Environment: real
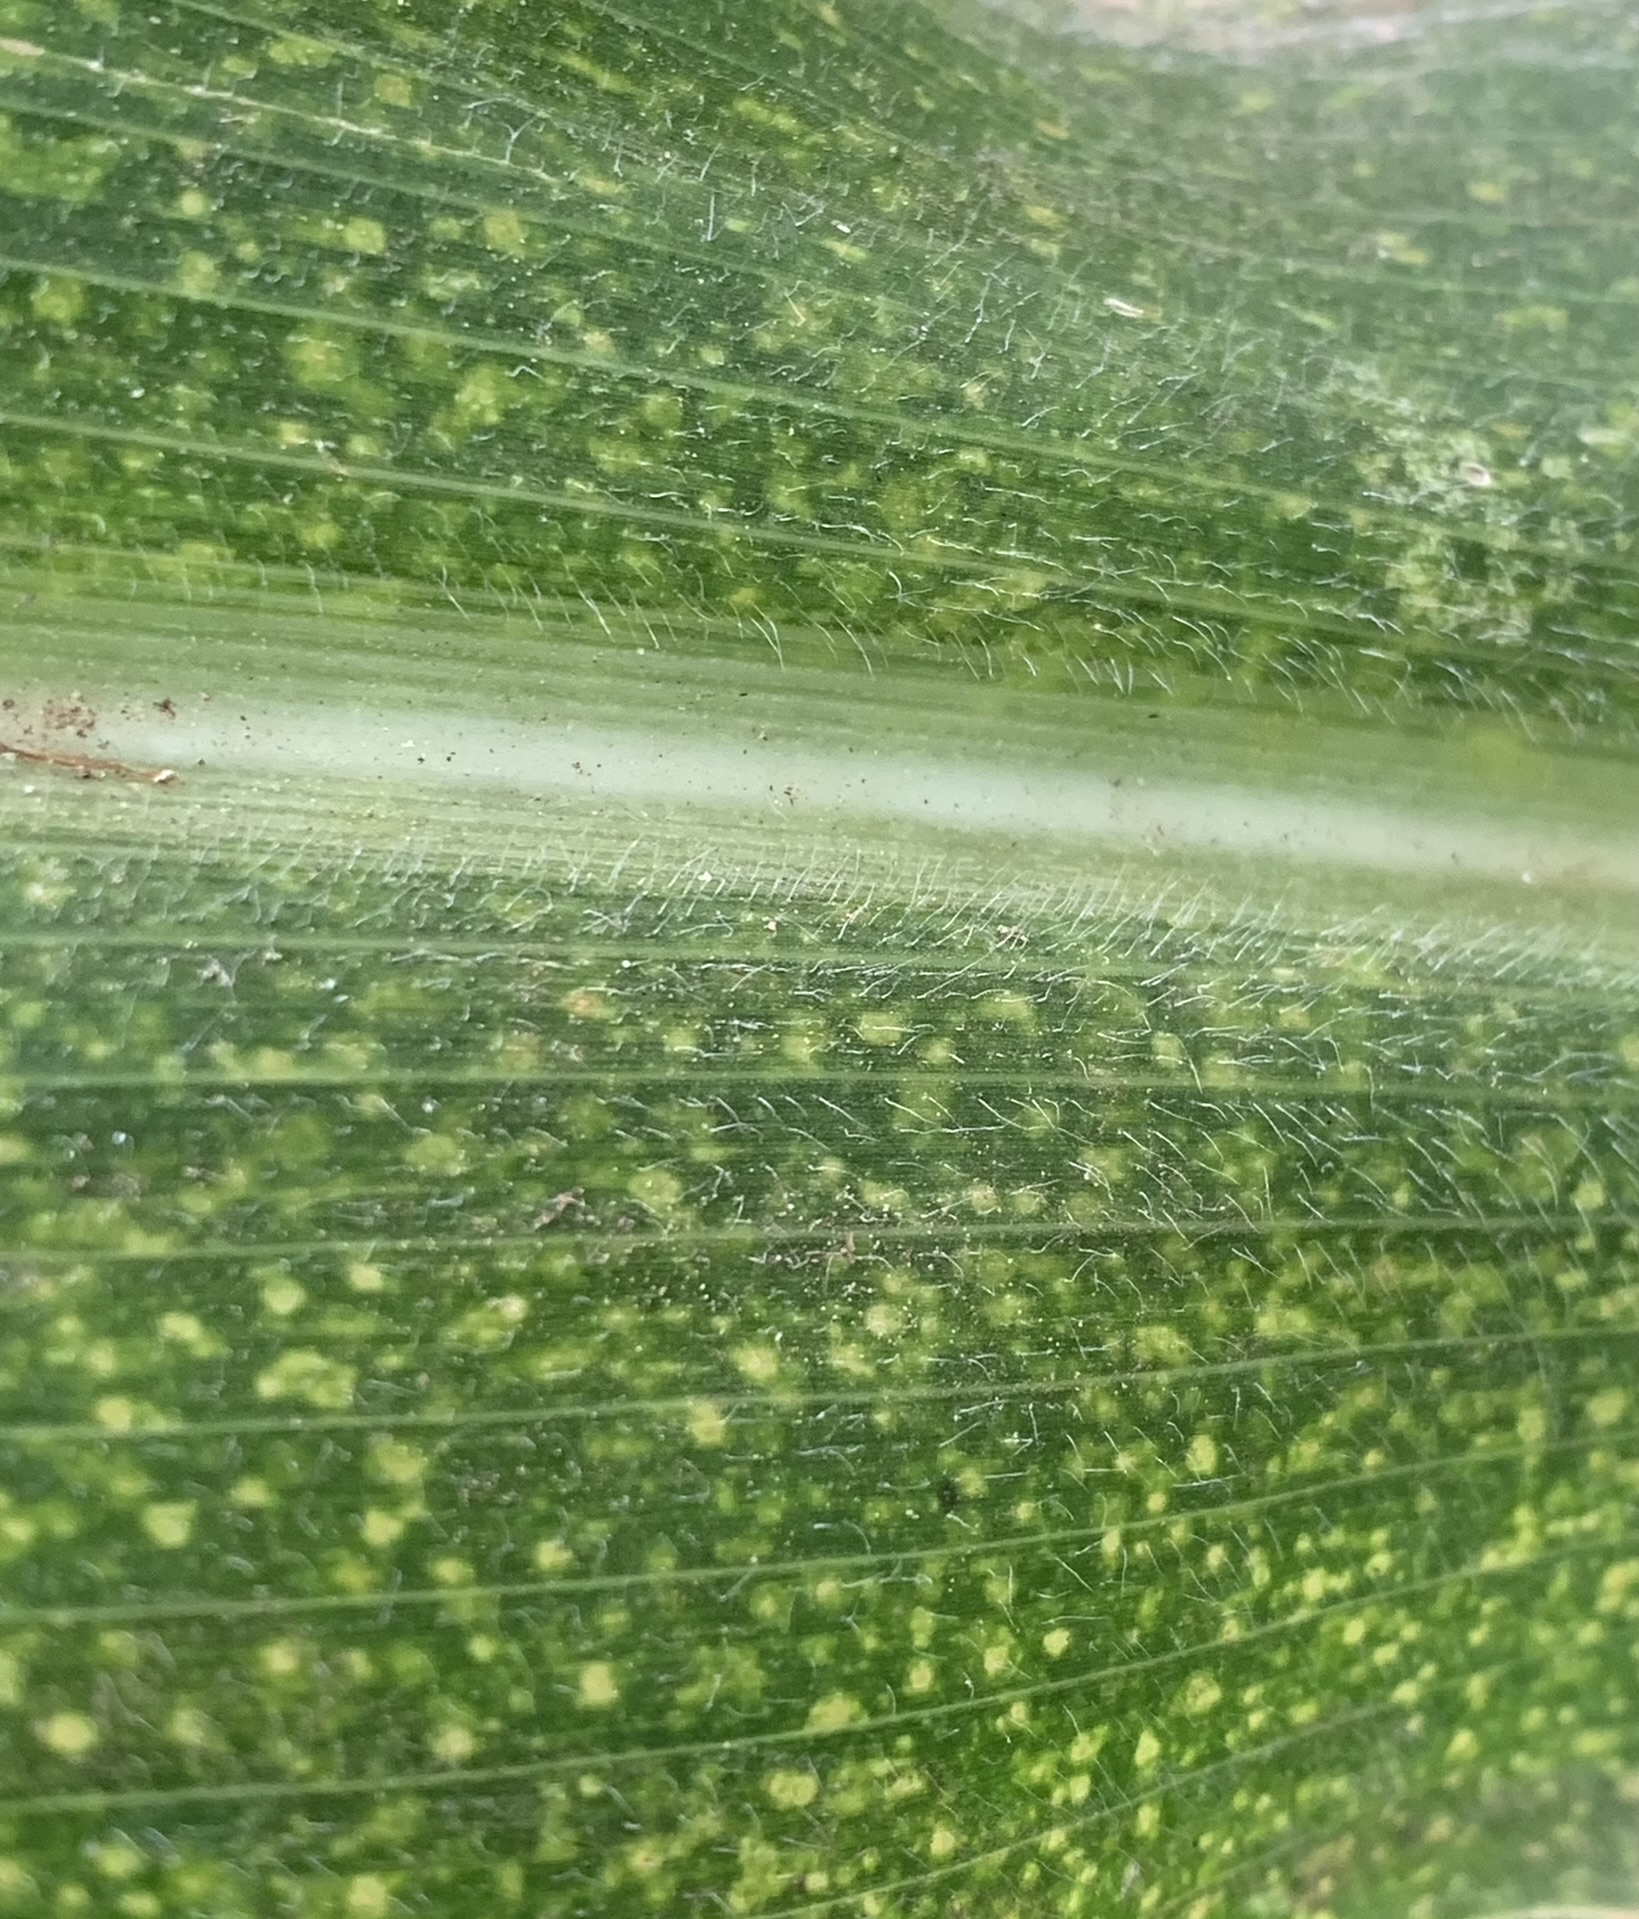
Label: lethal_necrosis